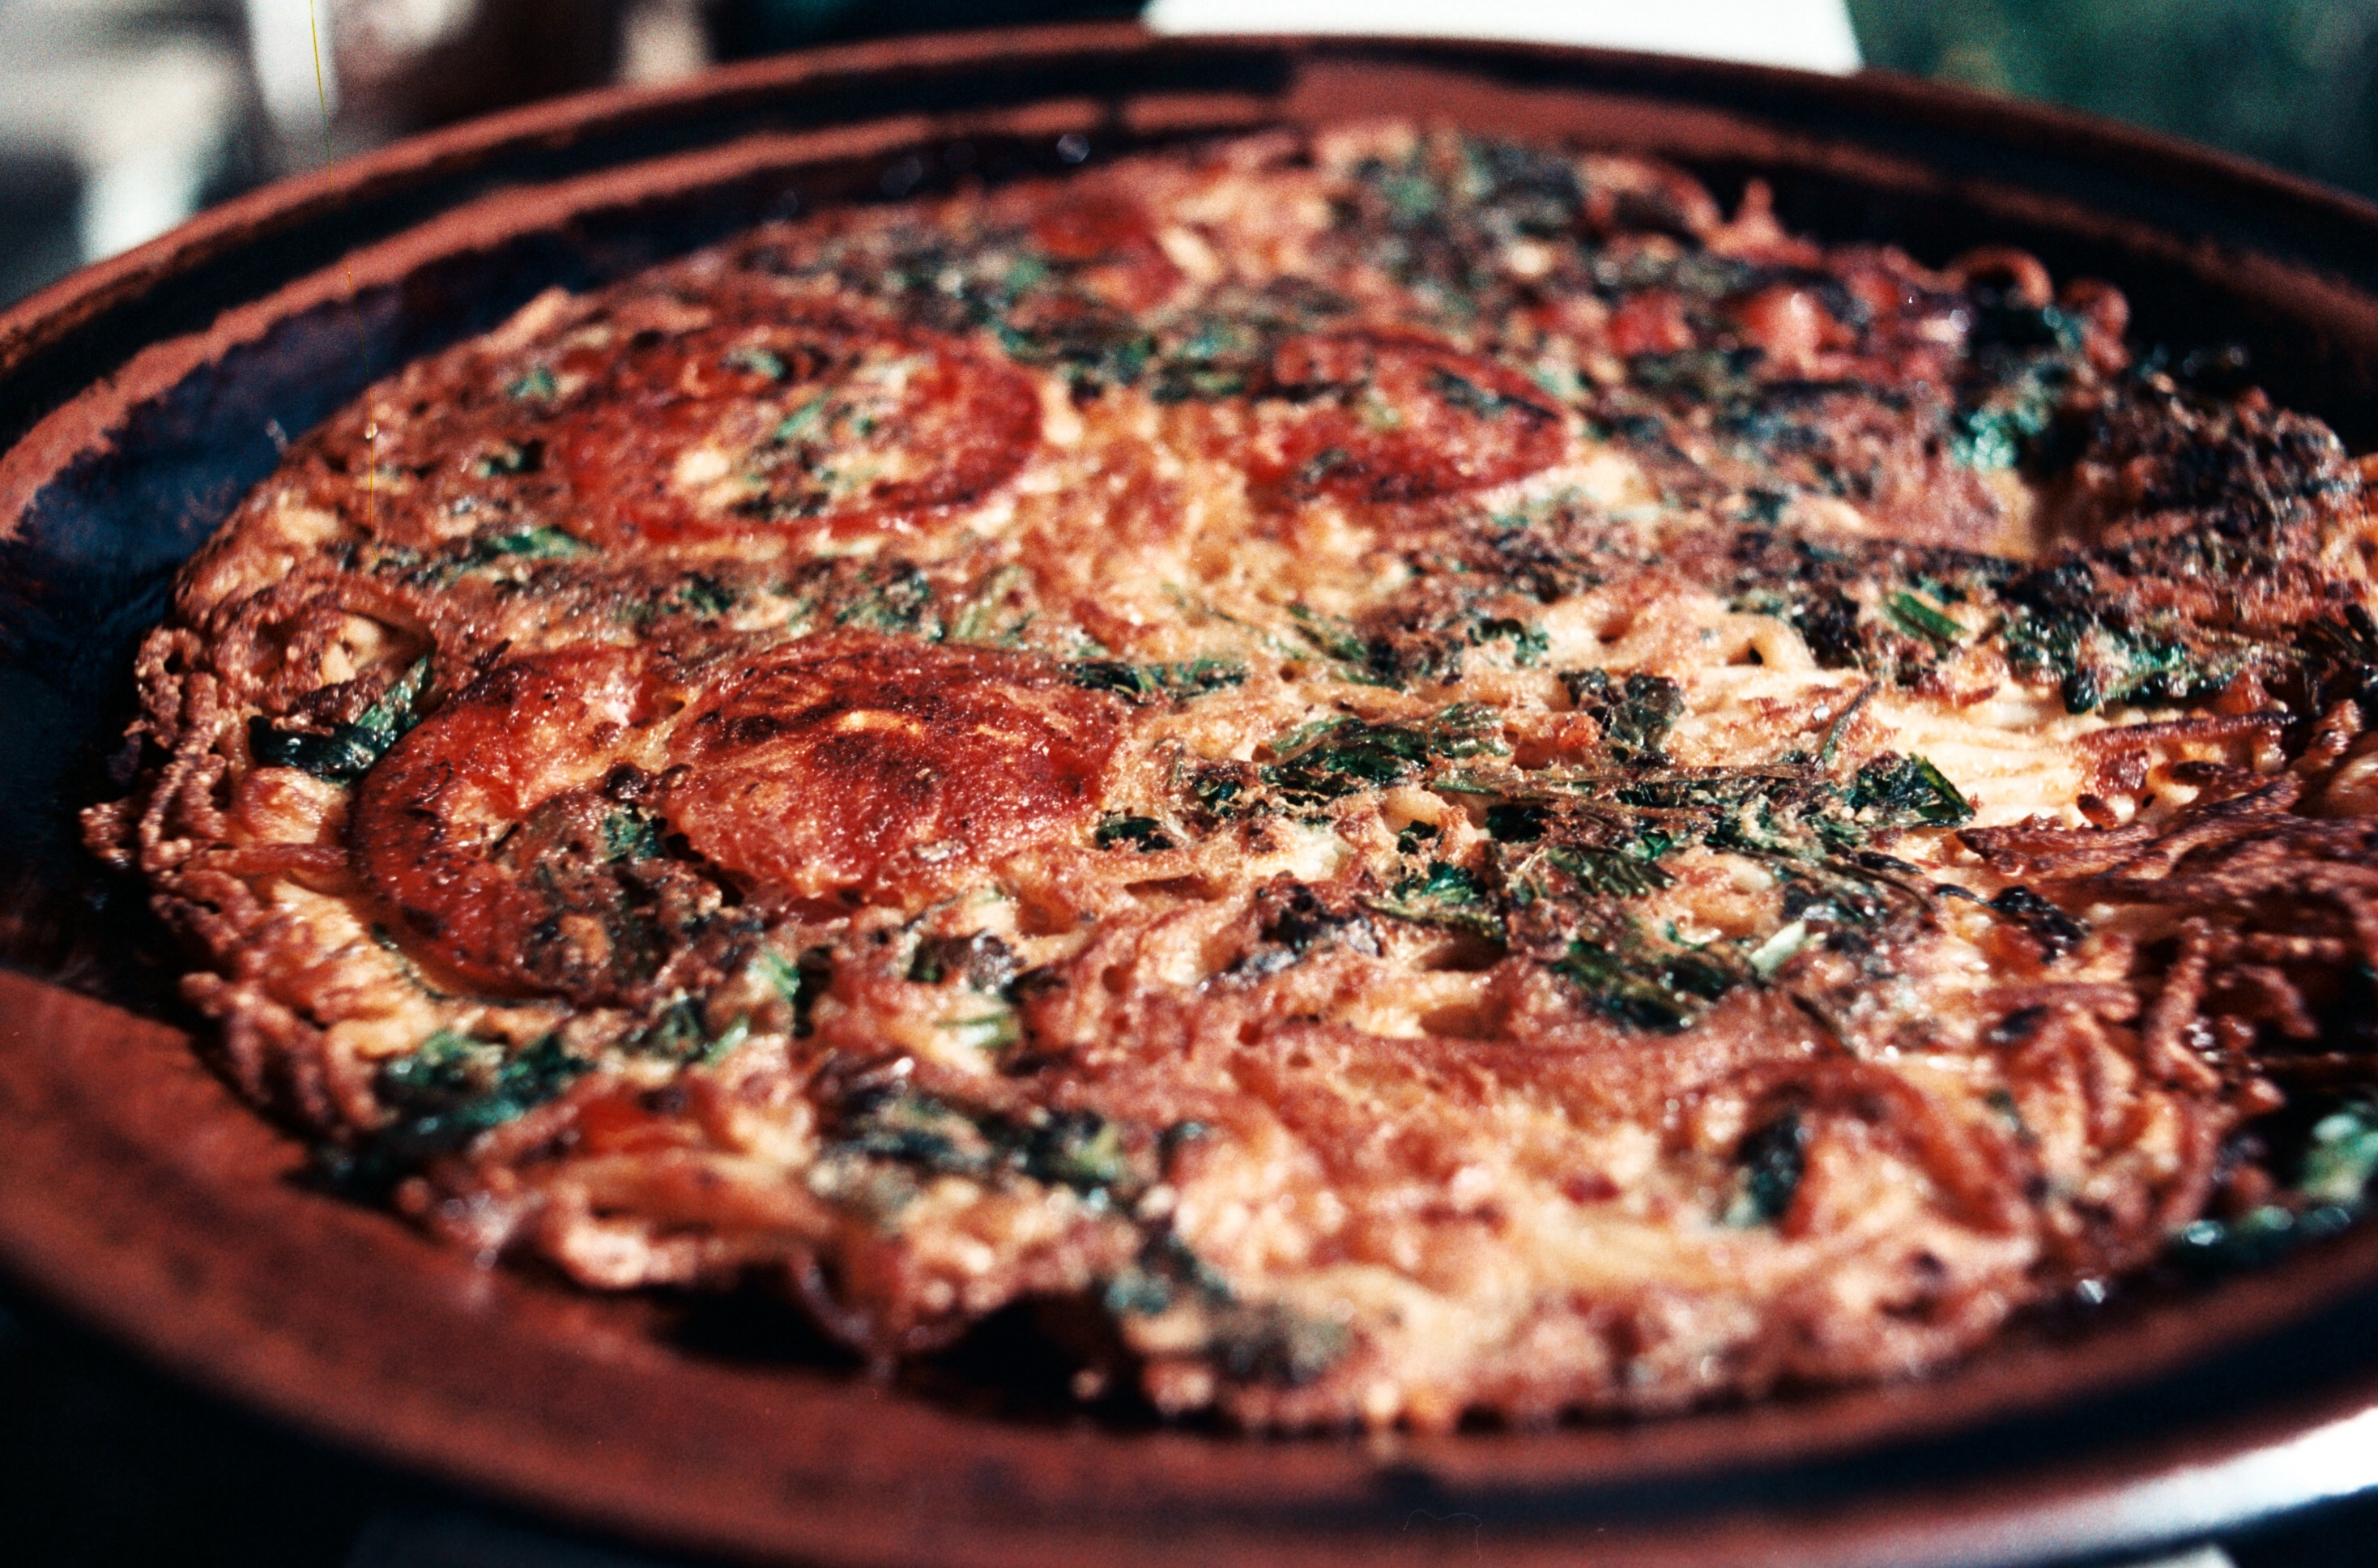
film, dish, meal, food, golden, produce, breakfast, meat, lunch, cuisine, delicious, homemade, pasta, pizza, egg, pancake, asian food, fried, tasty, tomatoes, spaghetti, crispy, herbs, foodphotography, expiredfilm, k1000, ferrania100, expiredferrania, yummy, leftover